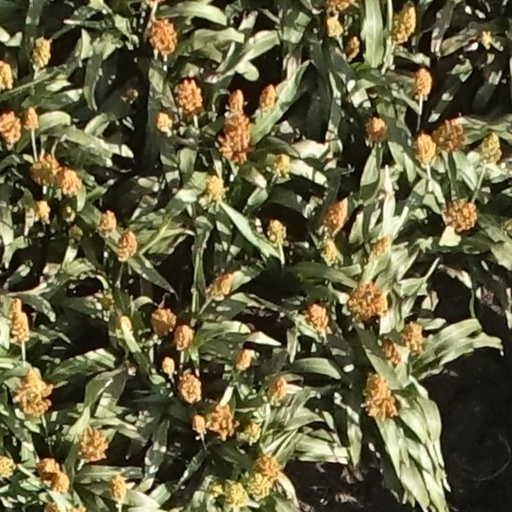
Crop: sorghum